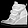
Label: Sneaker